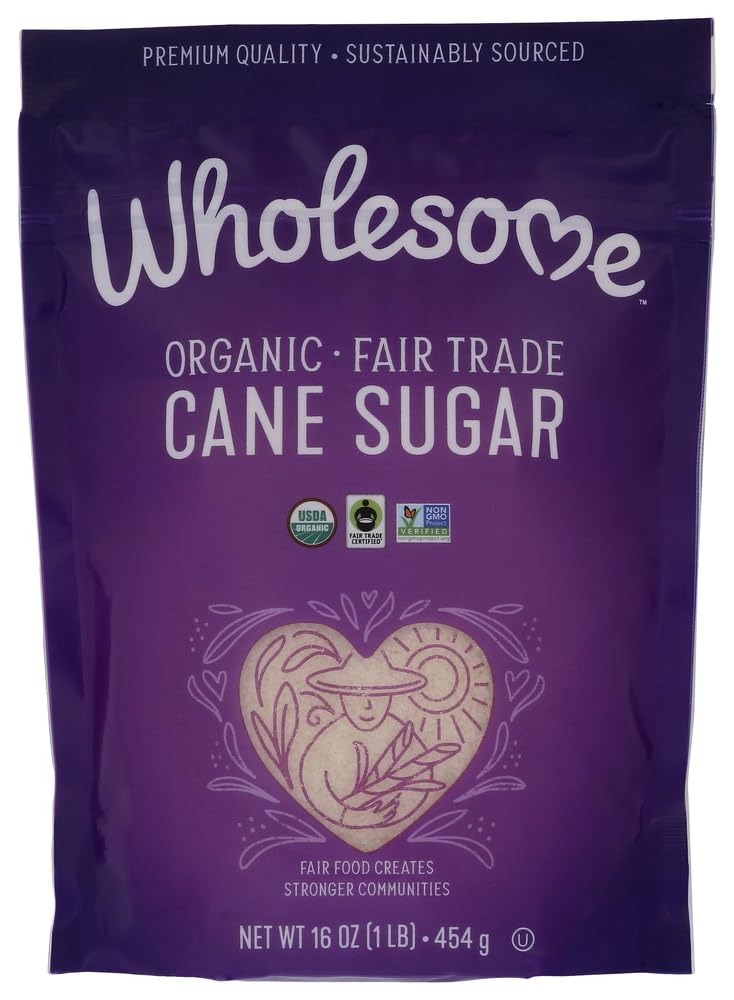
Item Name: Wholesome Sweeteners Sugar Org Ftc
Bullet Point: ...
Value: 1.0
Unit: Count

Price: 4.59